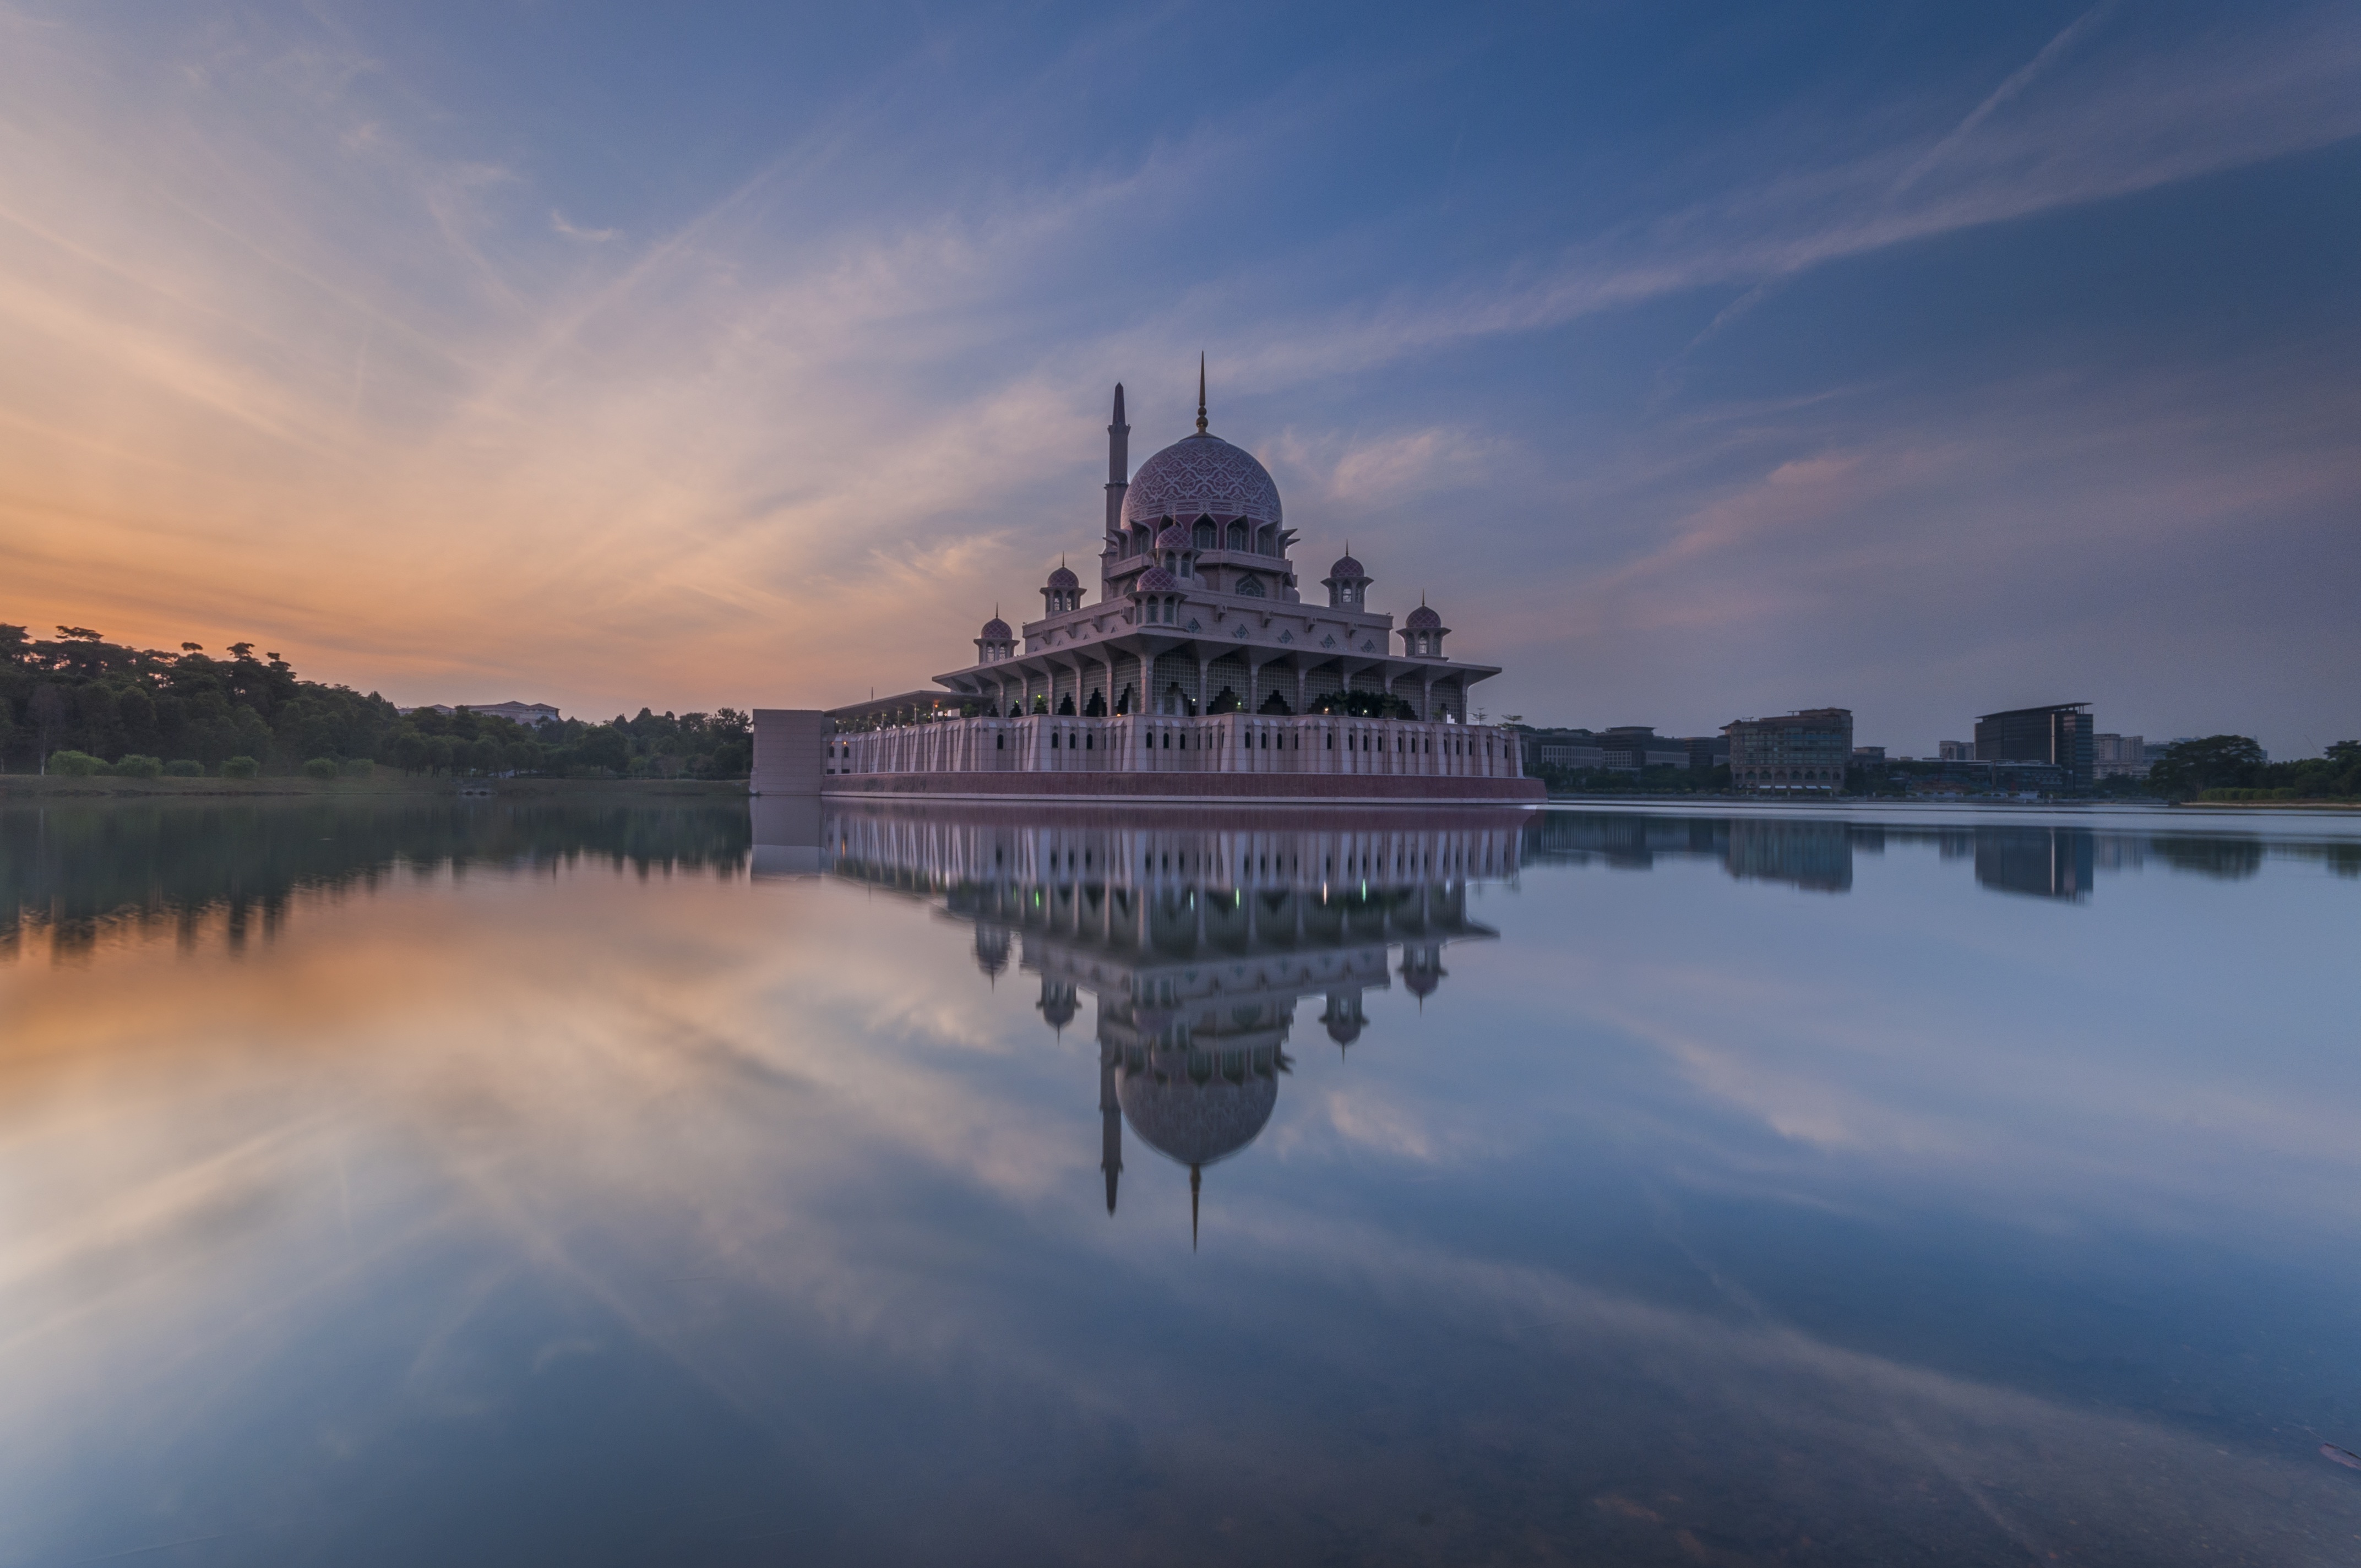
sea, water, horizon, cloud, architecture, sky, sunrise, sunset, morning, lake, building, dawn, city, river, cityscape, dusk, evening, reflection, tower, calm, landmark, outdoors, daylight, atmospheric phenomenon